Ghana–United States Status of Forces Agreement

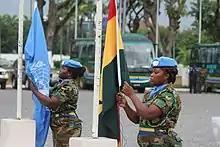
Two female soldiers of the UN peacekeeper contingent of the Ghana Army at the flag hoisting ceremony before the US Embassy in Accra

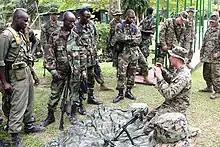
US military and Ghana Army in a Jungle warfare training in Achiase, Ghana

Ghana and the United States of America have had a cordial bilateral relationship since Ghana's independence on 6 March 1957. Ghana has cooperated with the U.S. in a wide variety of fields, including education, aviation, agricultural commodities, telecommunications, defence, economic support, and technical support. It has an extradition treaty with Ghana.